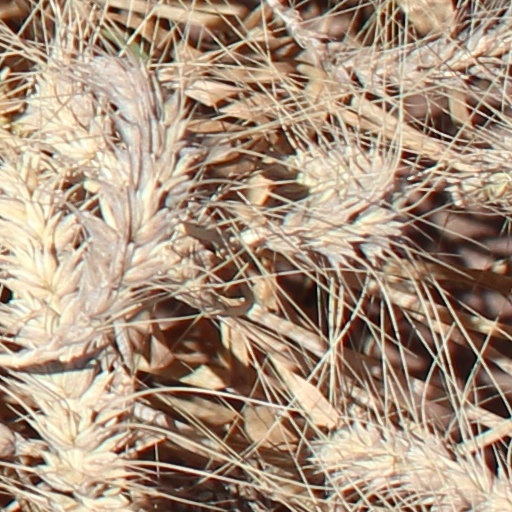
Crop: wheat